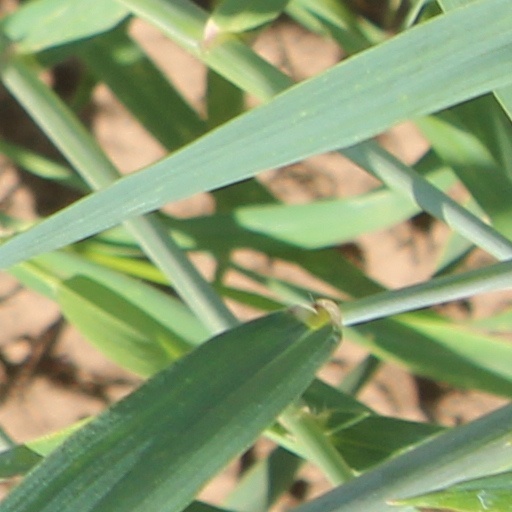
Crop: wheat